Library Wars: The Last Mission

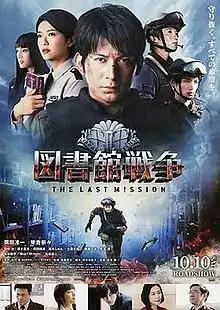
Poster

is a 2015 Japanese romance action comedy film directed by Shinsuke Sato. The film is a sequel of "Library Wars" (2013), with both films based on the light novel series "Library War" written by Hiro Arikawa and illustrated by Sukumo Adabana. The film was released on October 10, 2015.